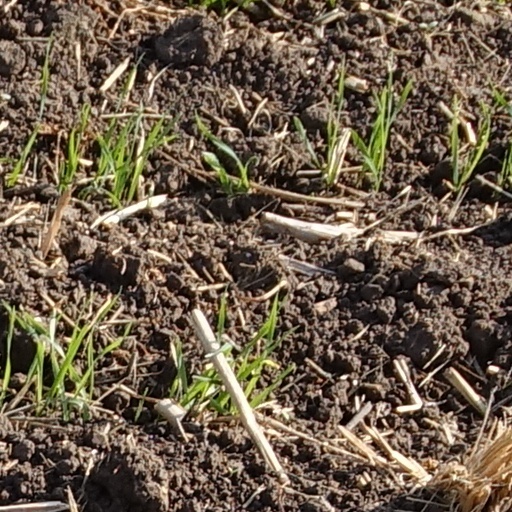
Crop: wheat